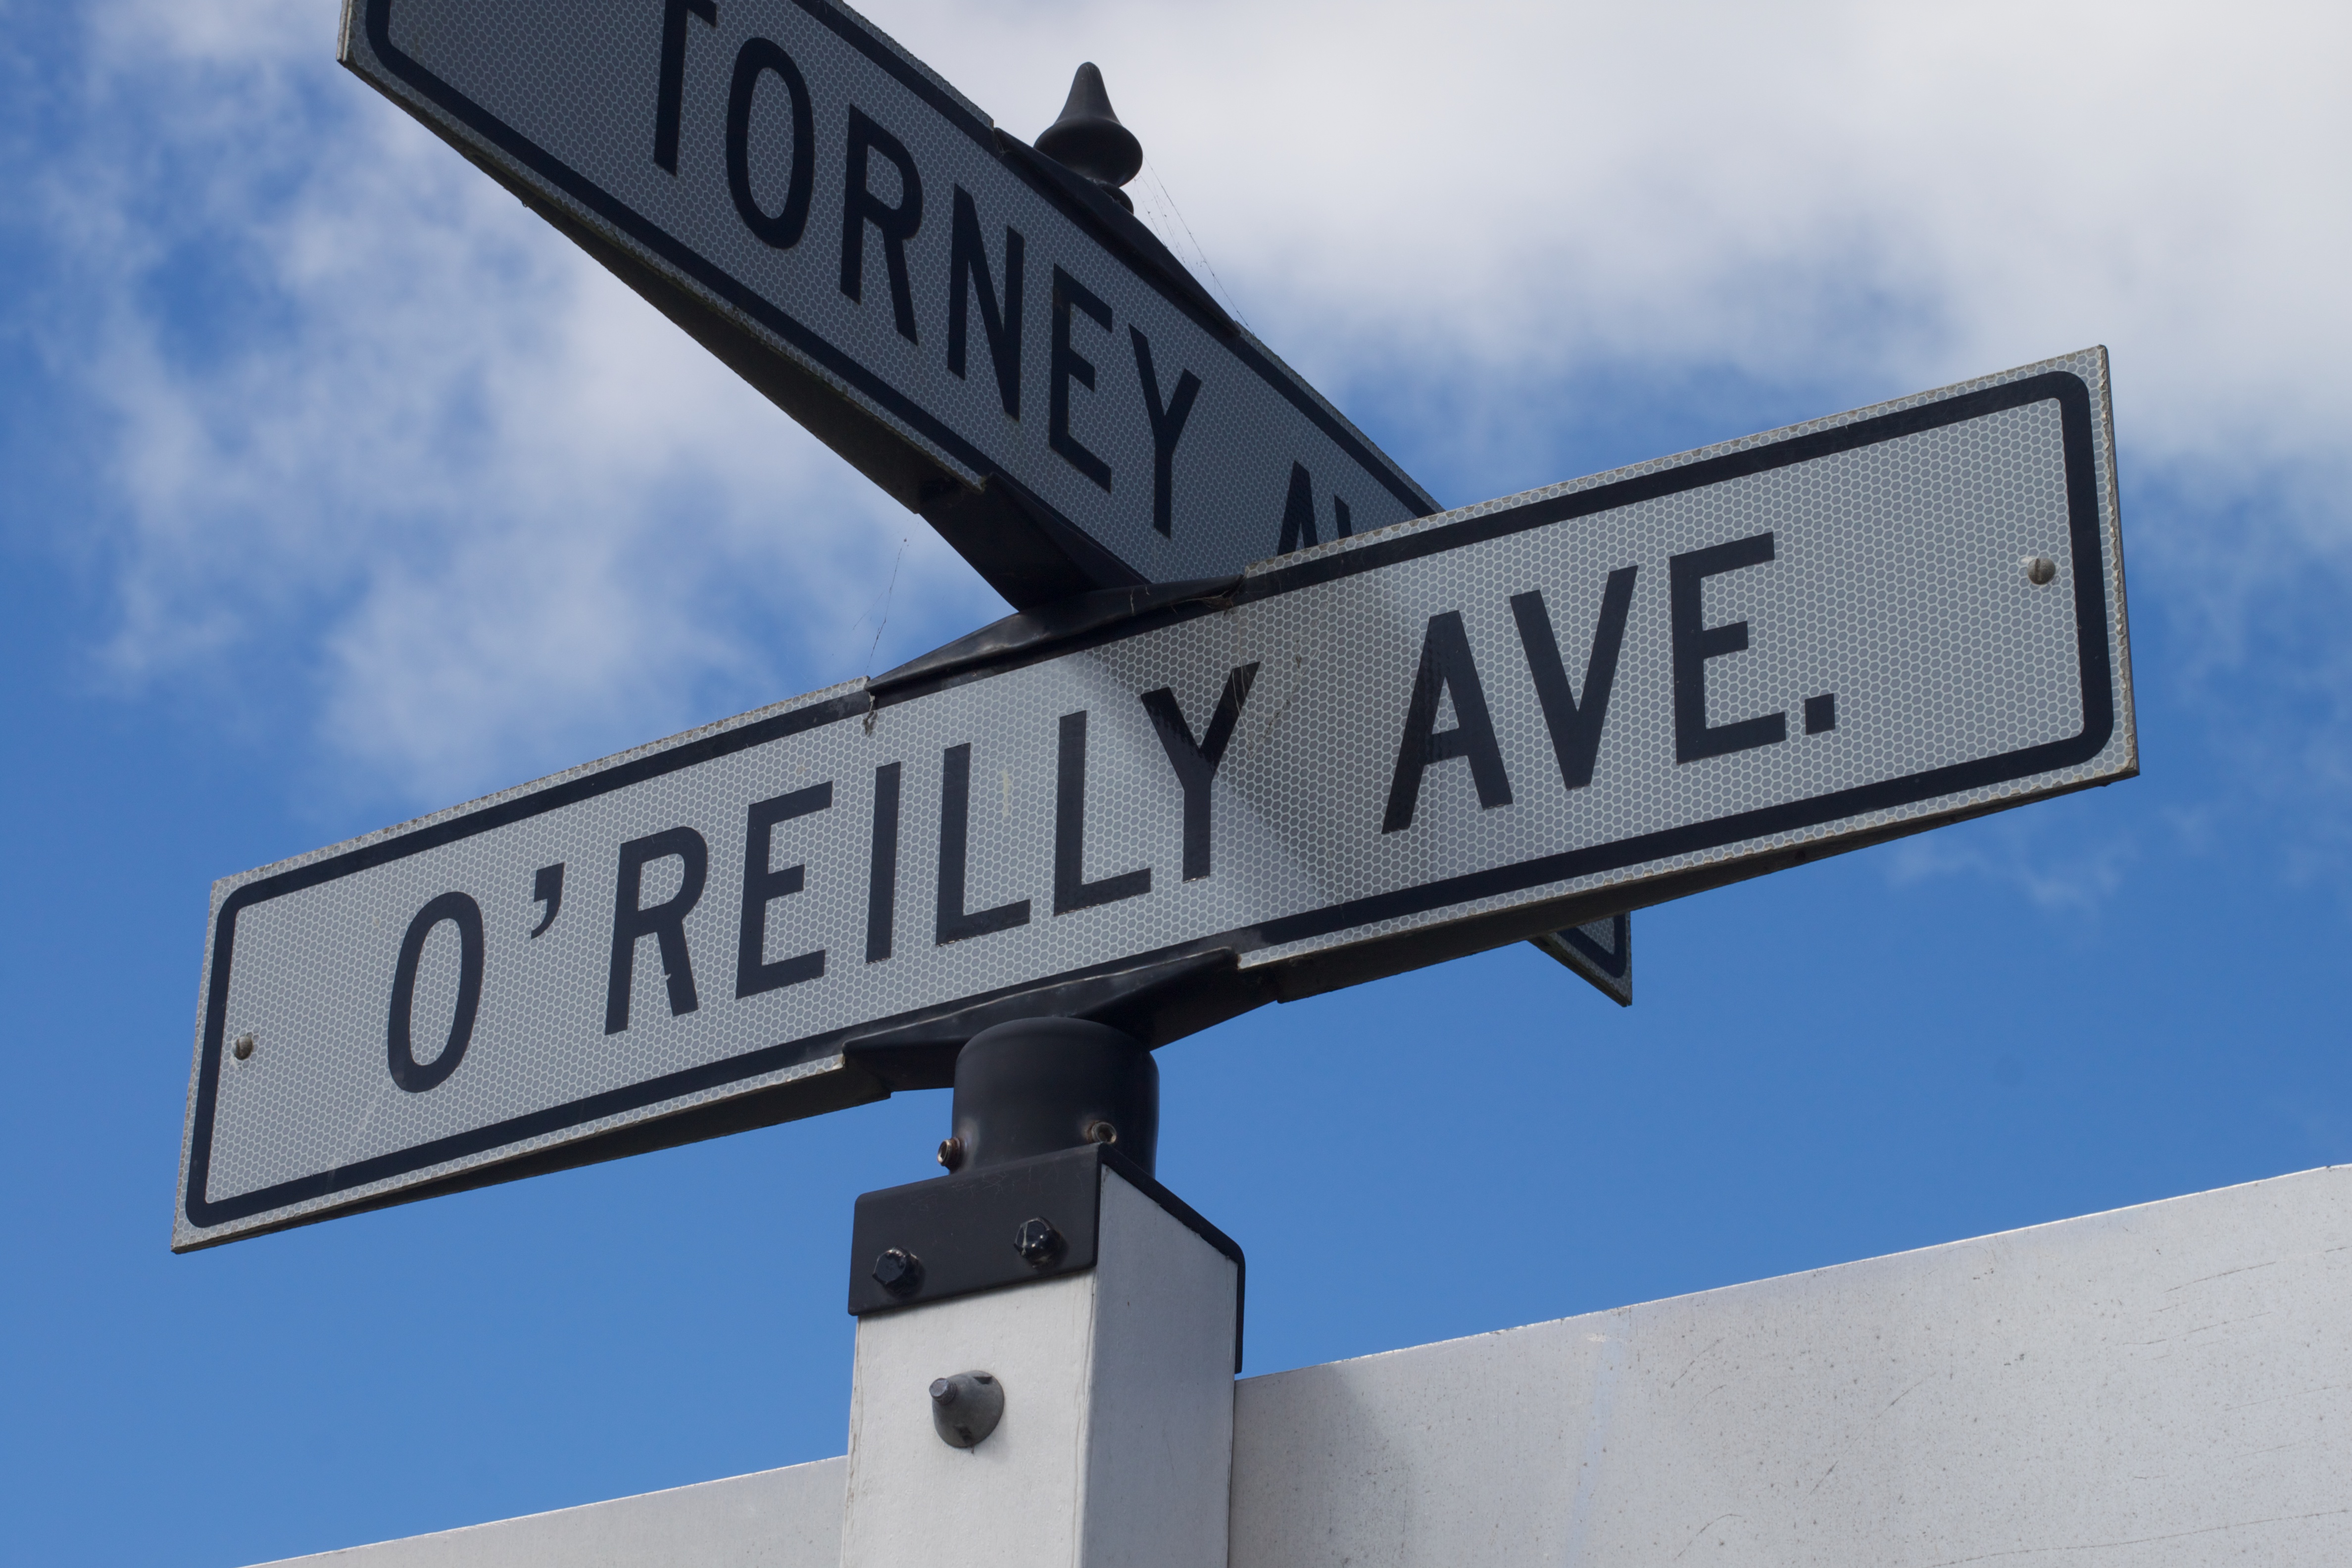
advertising, sign, blue, street sign, signage, lane, traffic sign